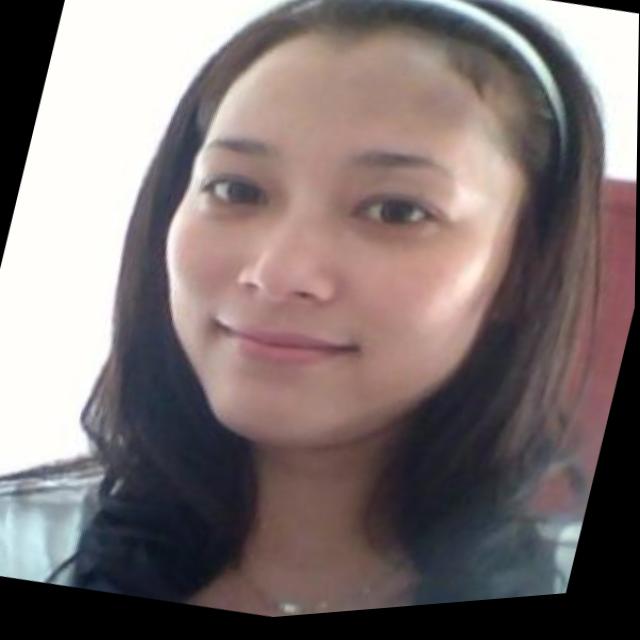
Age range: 21-44